H. D. Moore

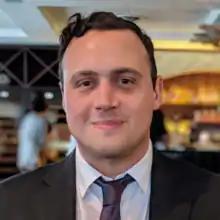

HD Moore is an American network security expert, open source programmer, and hacker. He is the founder of the Metasploit Project and was the main developer of the Metasploit Framework, a penetration testing software suite.